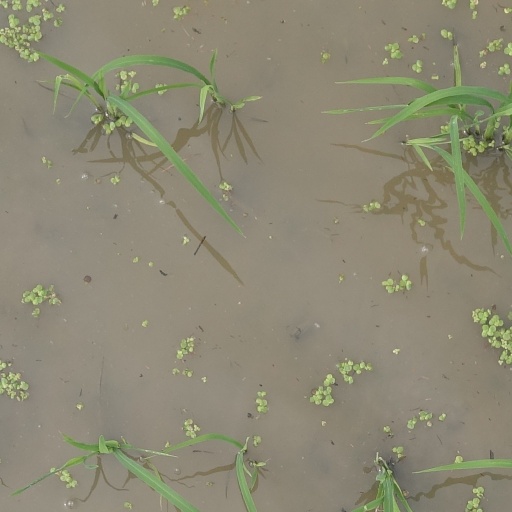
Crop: rice